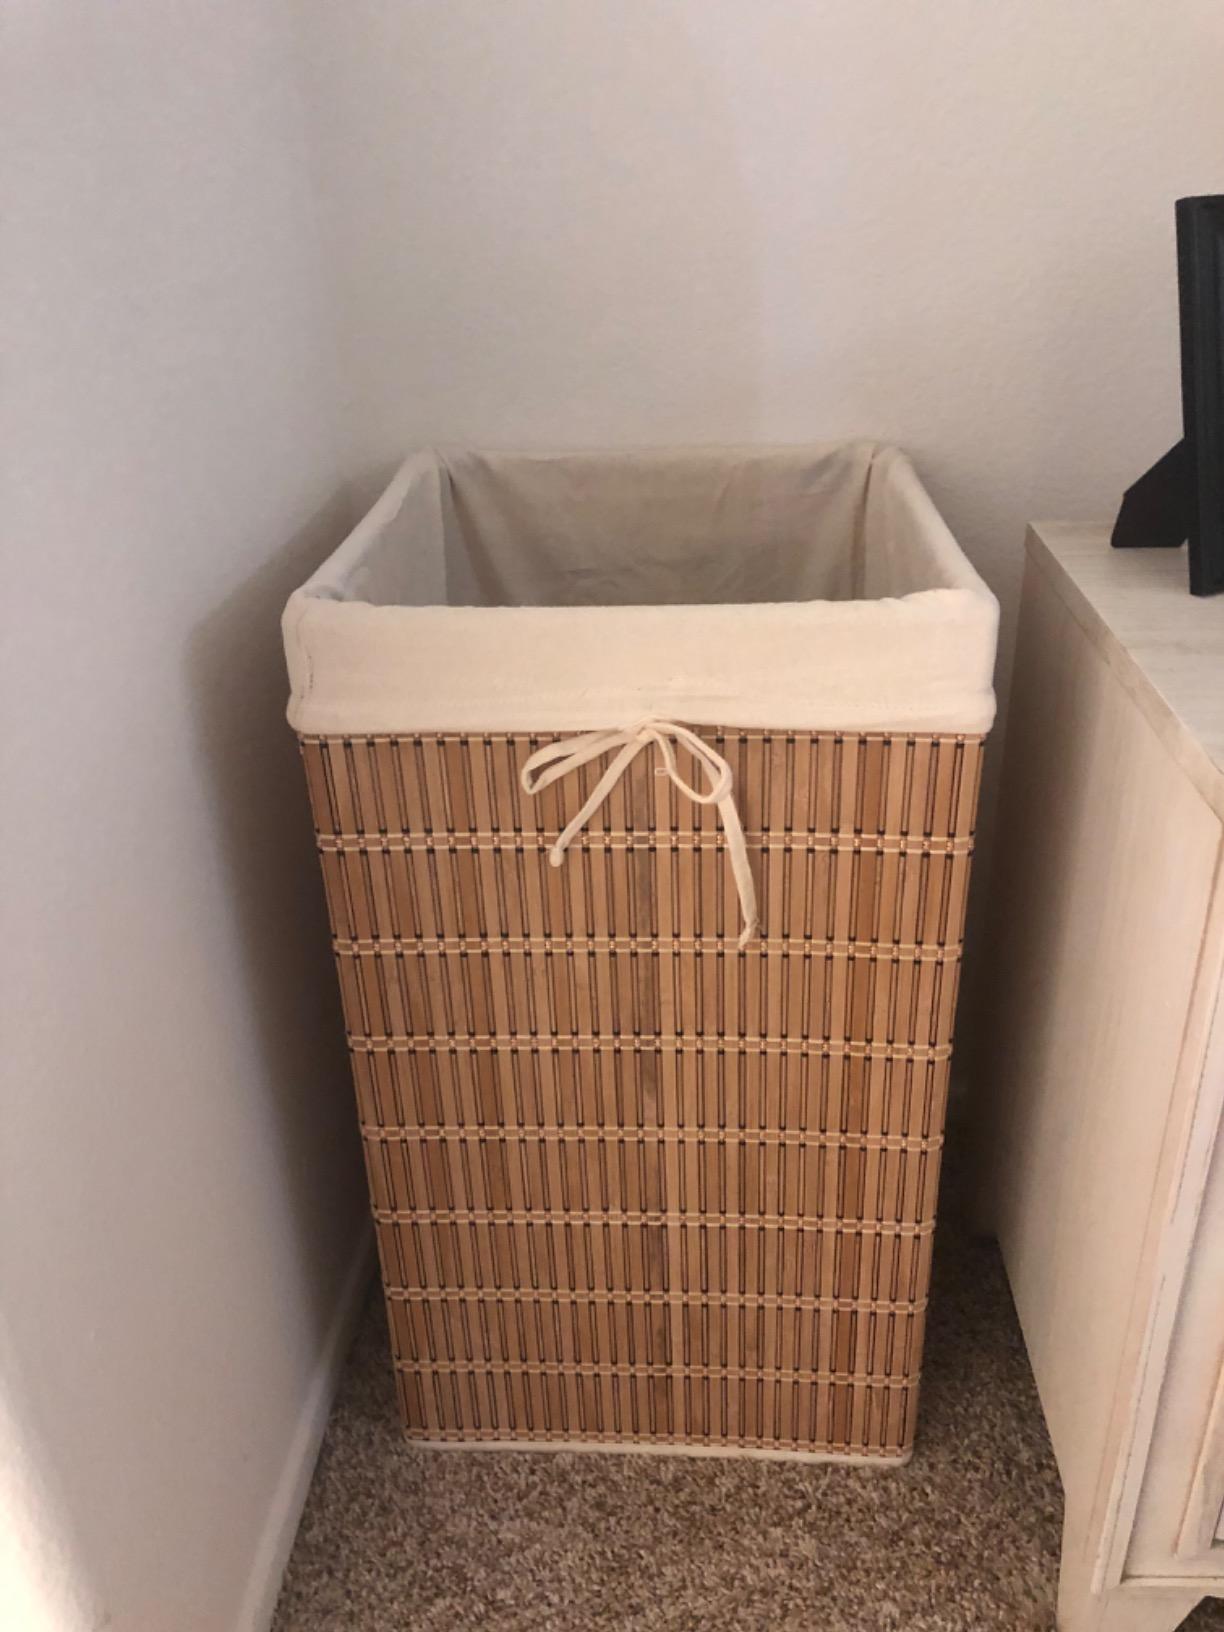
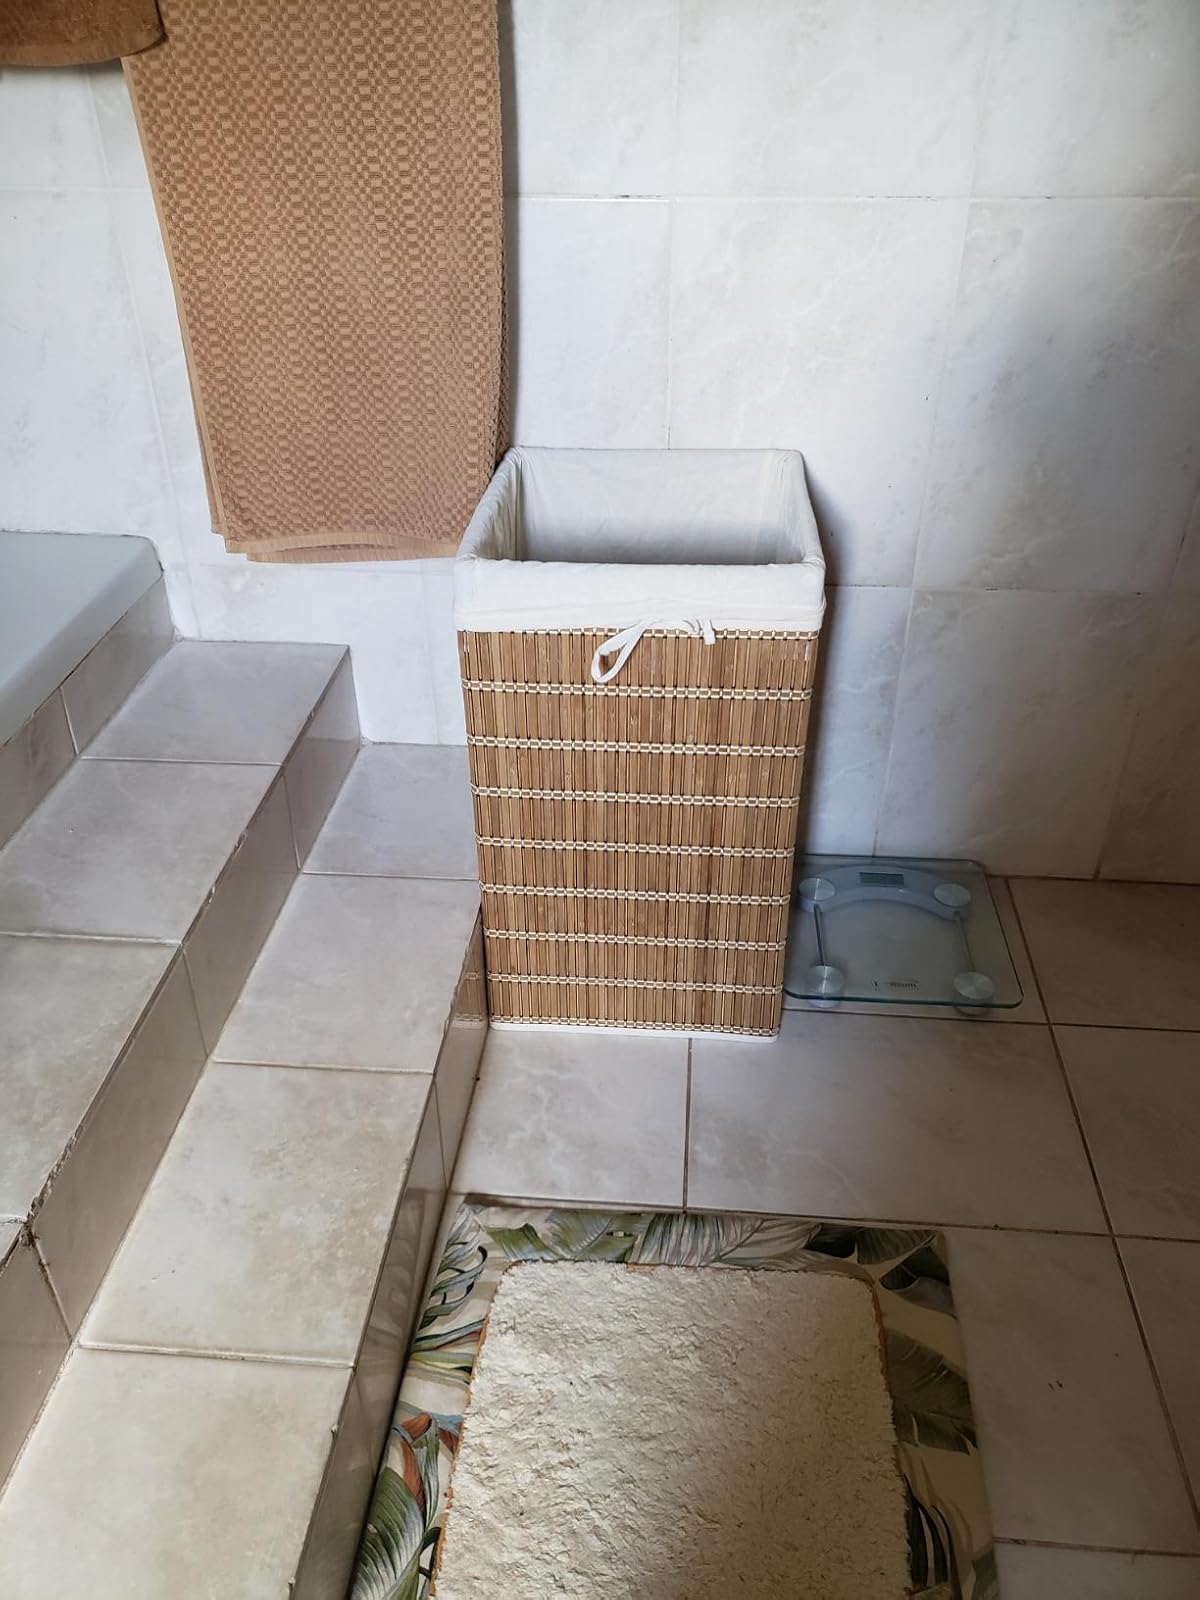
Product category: items_hamper
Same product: yes